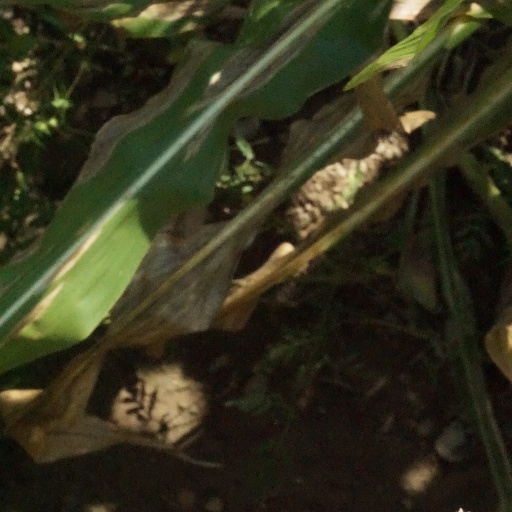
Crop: maize; corn